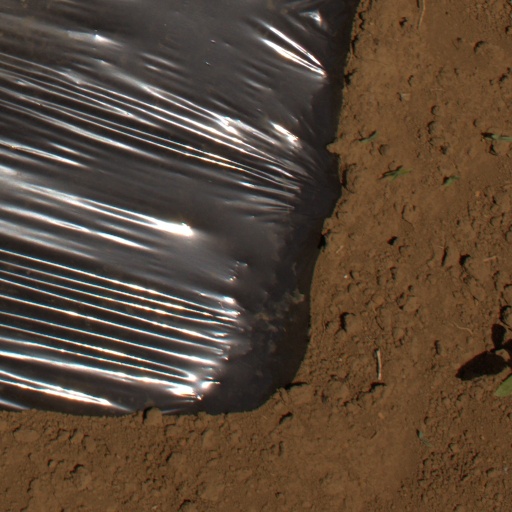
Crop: Jerusalem artichoke